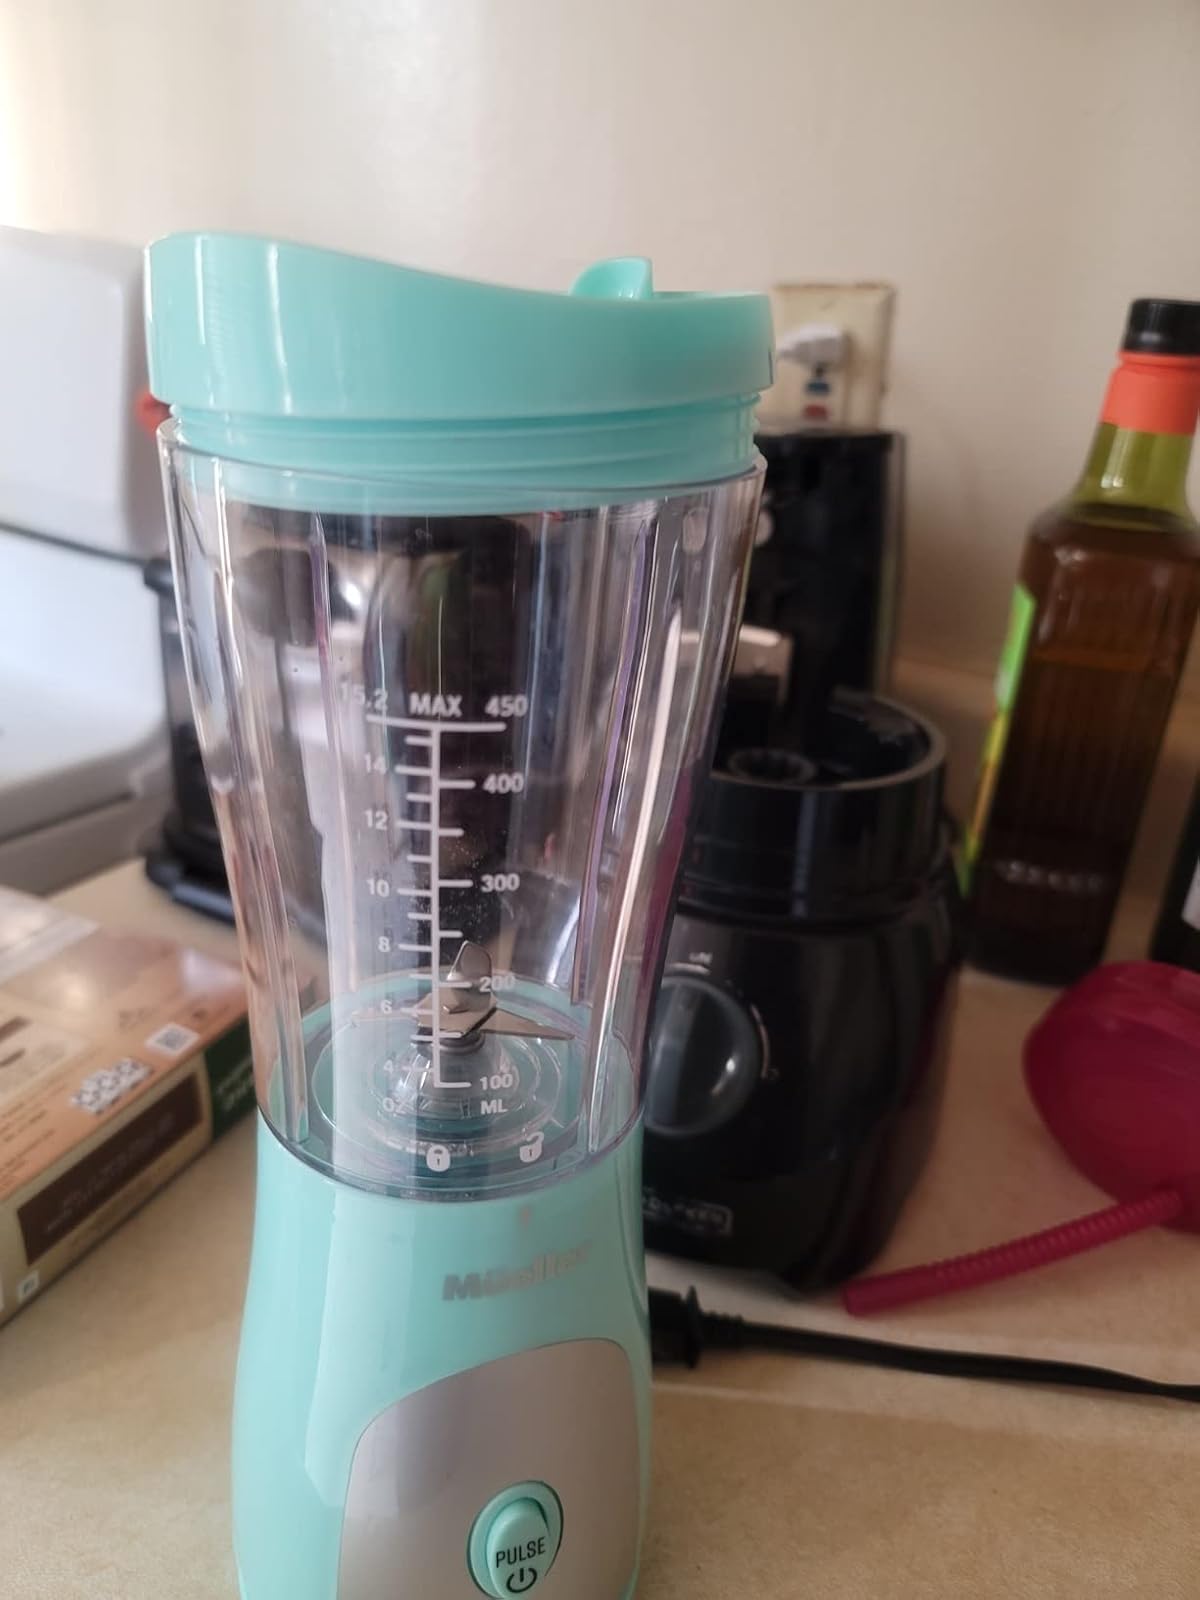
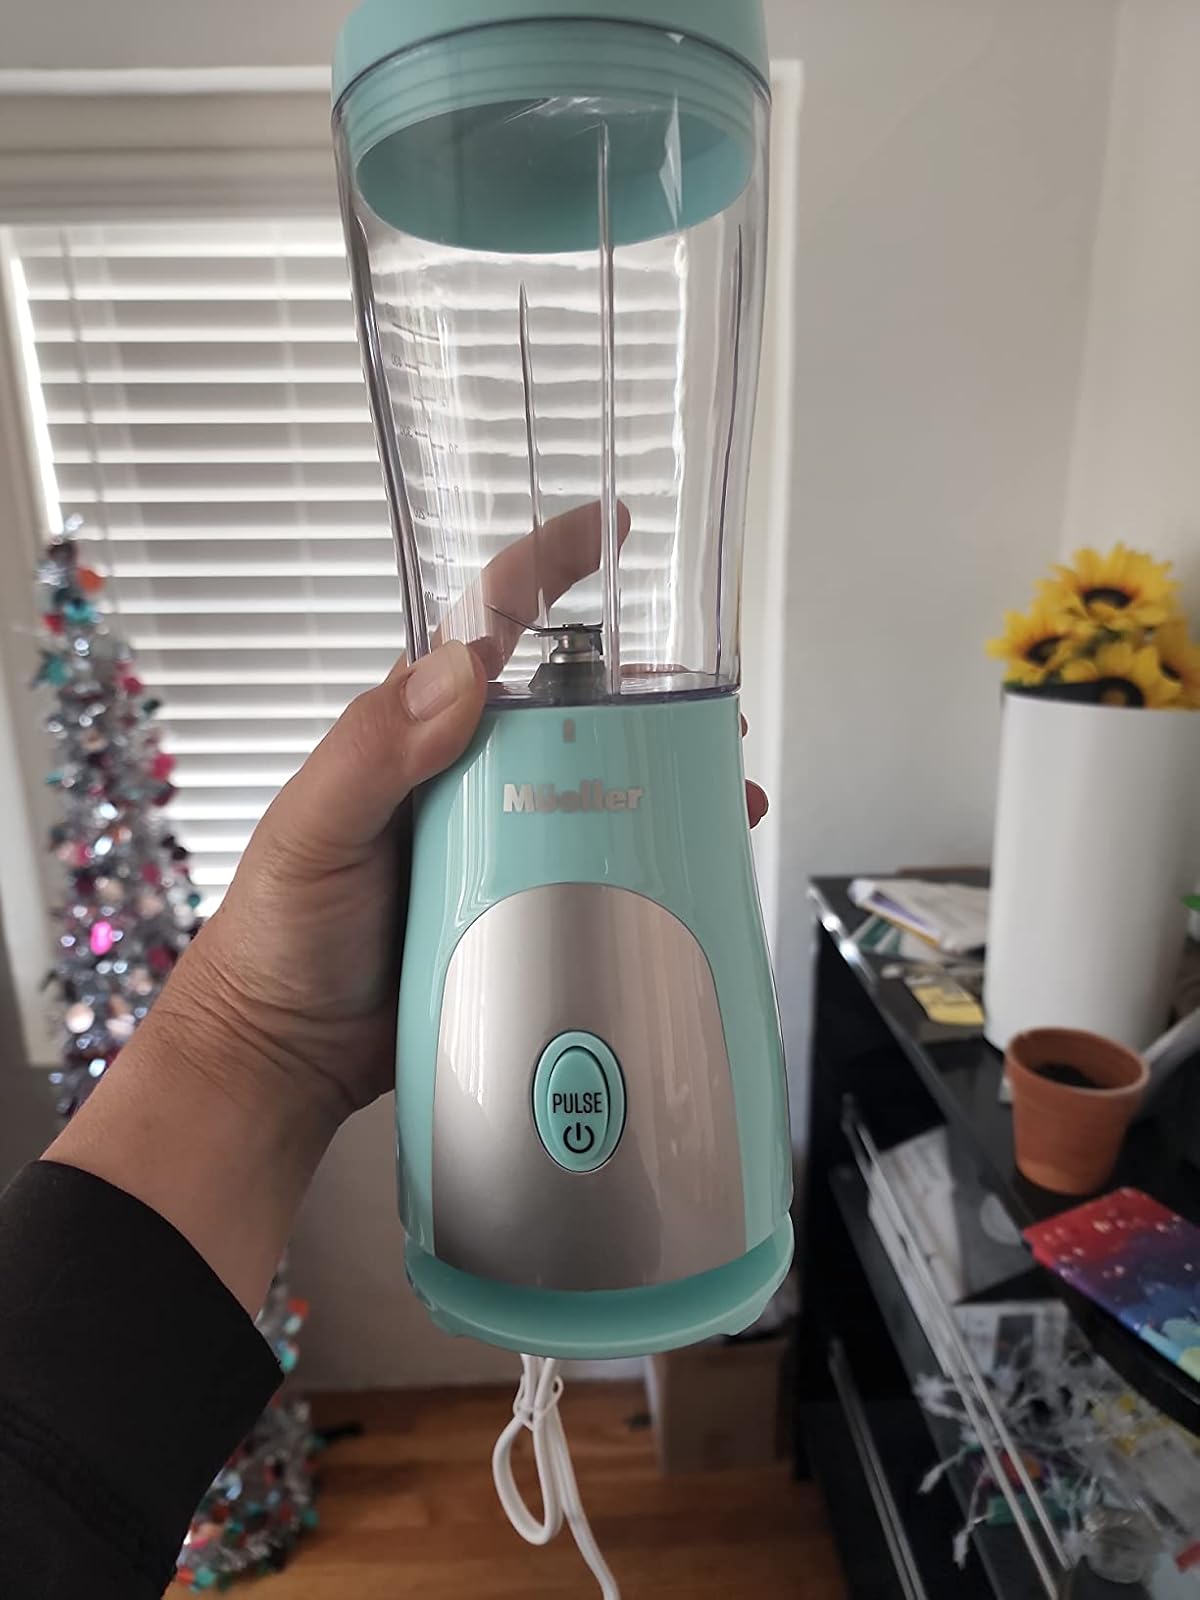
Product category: items_blender
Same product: yes